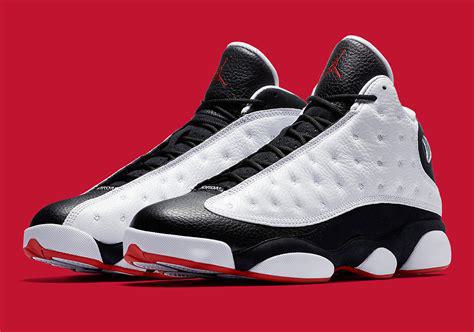
Brand: Jordan
Model: 13 Retro